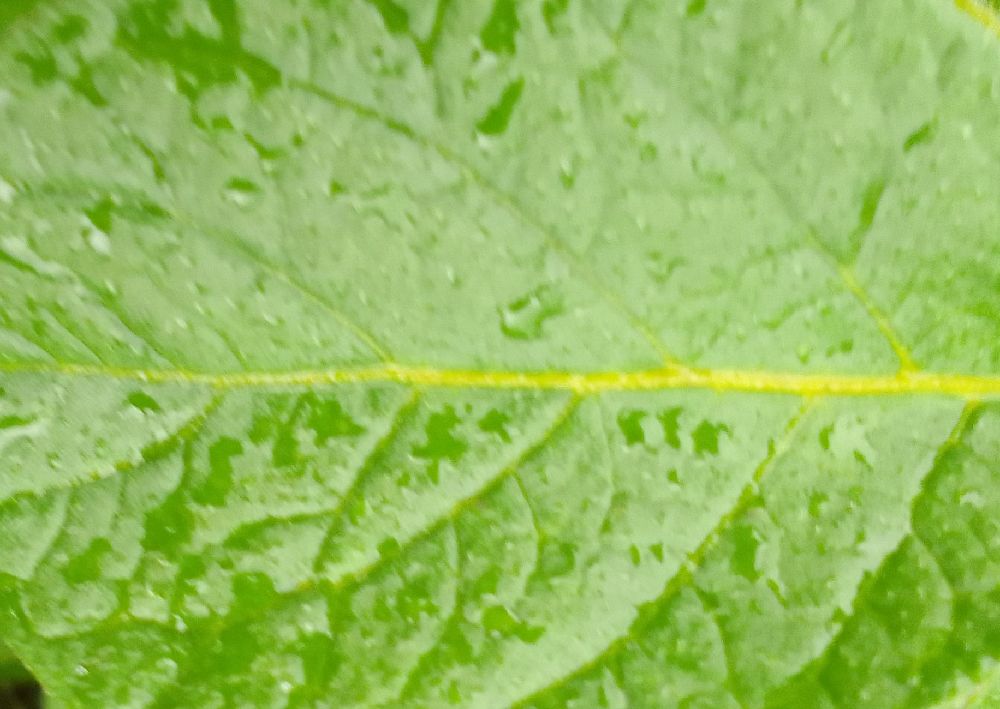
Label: Healthy